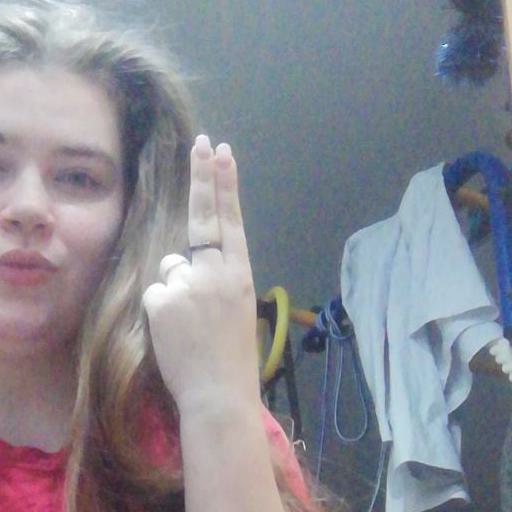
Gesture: two_up_inverted